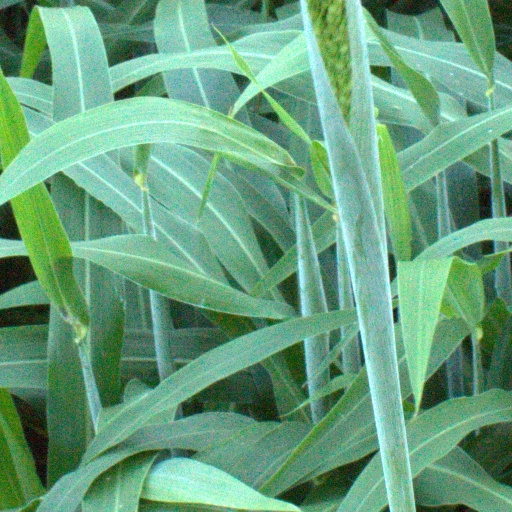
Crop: sorghum